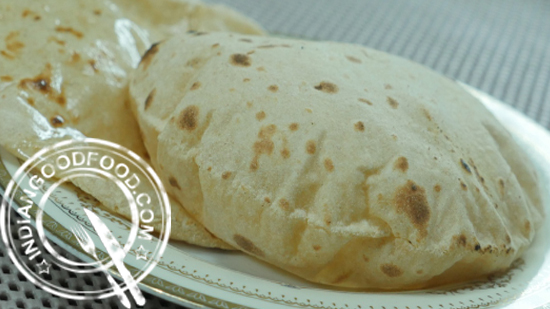
Dish: chapati